Operation Sabre (Serbia)

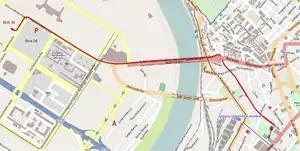

Operation Sabre was a Serbian police operation in 2003 to find and arrest those responsible for the assassination of Serbian Prime Minister Zoran Đinđić, as well as other persons who were suspected to have connections to organized crime groups.